Yurginskoye

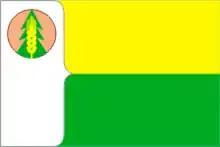
Flag of Yurginskoye

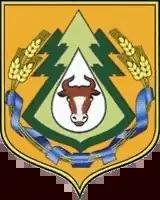
Coat of arms of Yurginskoye

Yurginskoye is a rural locality (a "selo") and the administrative center of Yurginsky District, Tyumen Oblast, Russia. Population: